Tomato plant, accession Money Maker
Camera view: bottom (45 deg); turntable rotation: 90 degrees
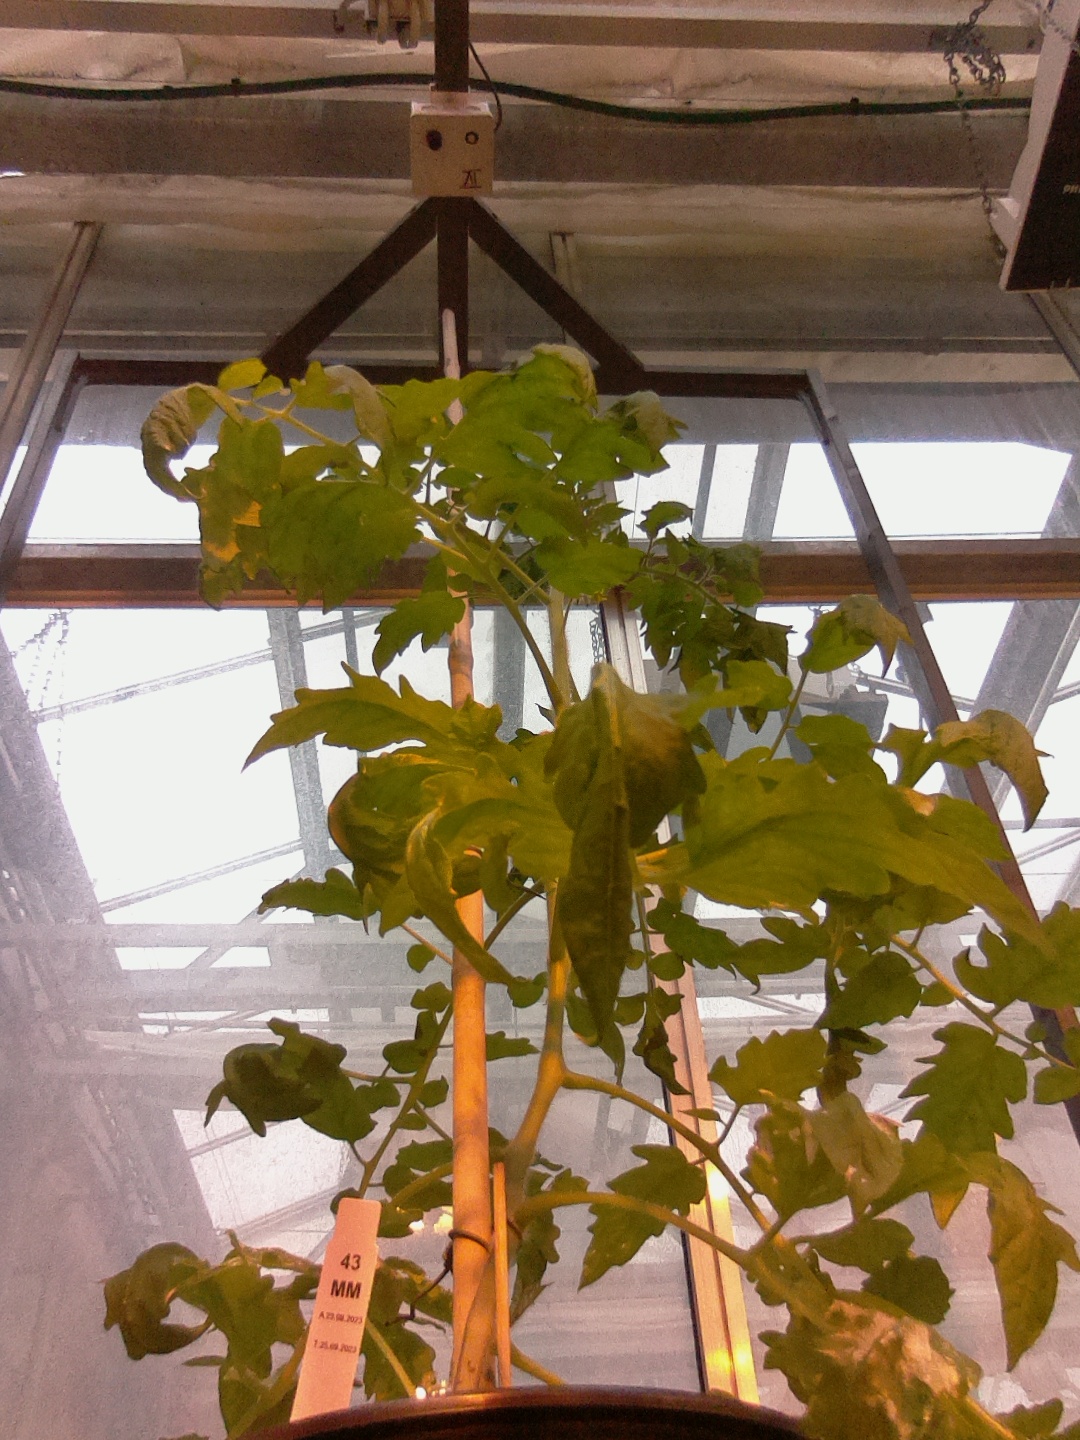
BBCH growth stage 61: 10%-20% of flowers open